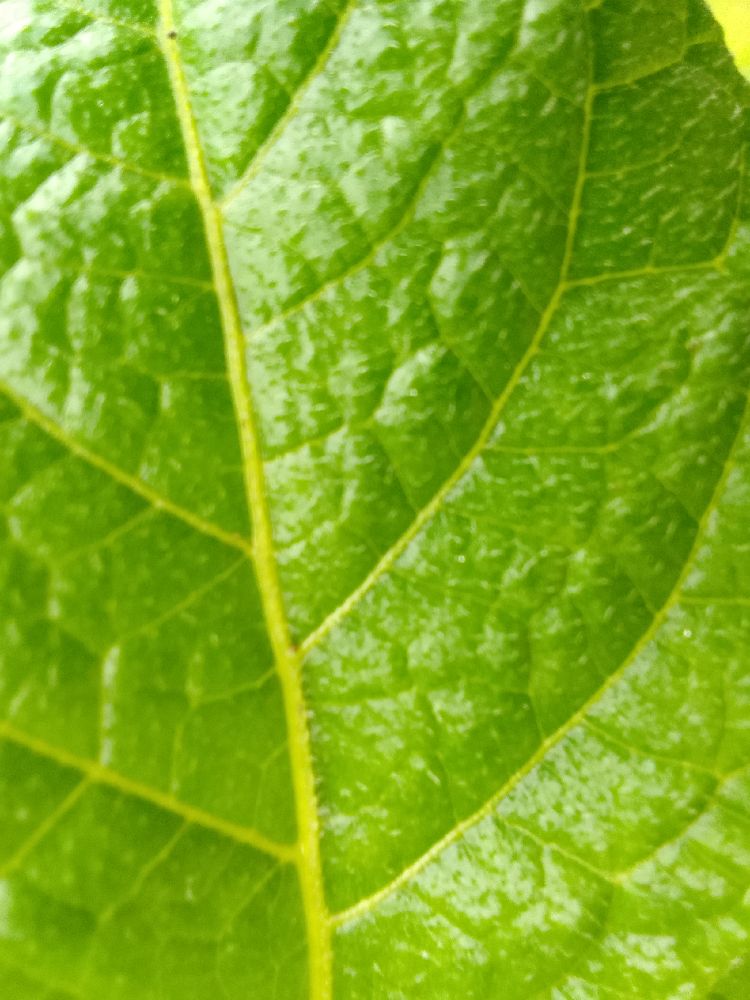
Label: Healthy